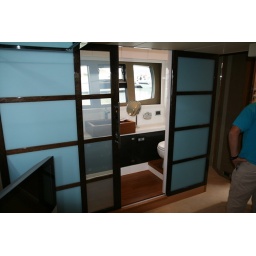
Probably the best boat bathroom in the world